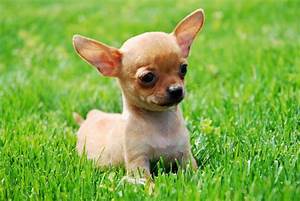
Label: cane